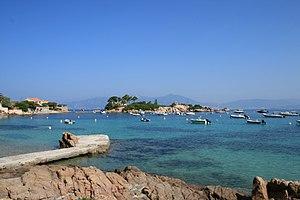
Mouillage de Pietrosella
Pietrosella est une commune française située dans la circonscription départementale de la Corse-du-Sud et le territoire de la collectivité de Corse.